Drought

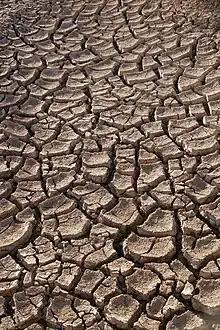
Contraction and desiccation cracks in the dry earth of the Sonoran Desert, northwestern Mexico

Several indices have been defined to quantify and monitor drought at different spatial and temporal scales. A key property of drought indices is their spatial comparability, and they must be statistically robust. Drought indices include: